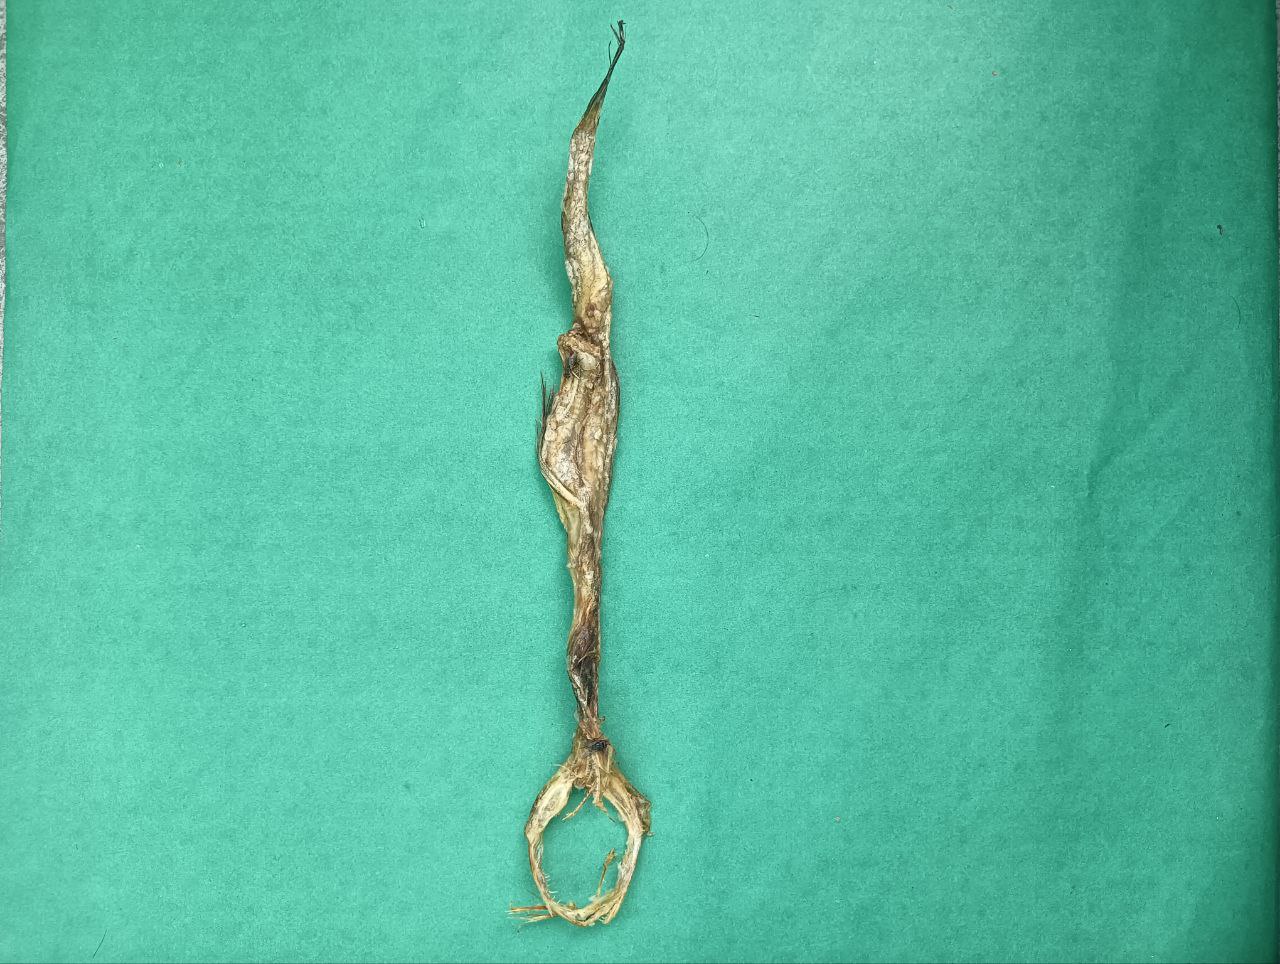
Species: Loitta